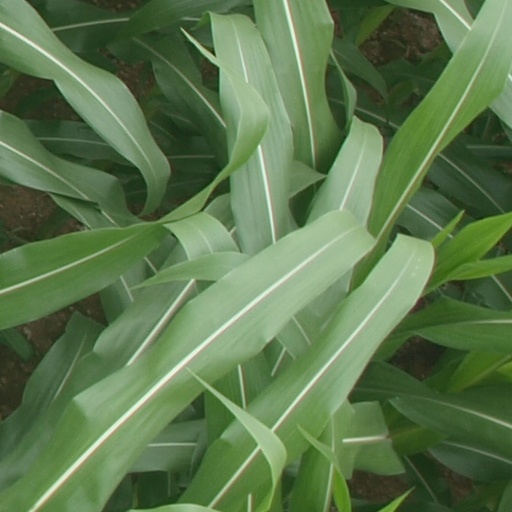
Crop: maize; corn